Answer in natural language. Which object is closer to the camera taking this photo, gray oval dog bed or gray rectangle sofa? Choose between the following options: gray oval dog bed or gray rectangle sofa
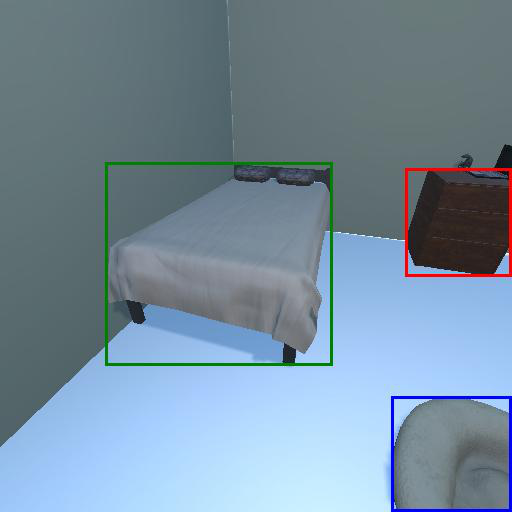
<answer>gray oval dog bed</answer>